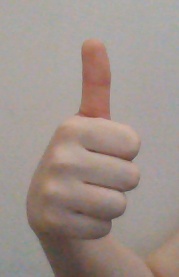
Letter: aleff